Nishi-Ōyama Station

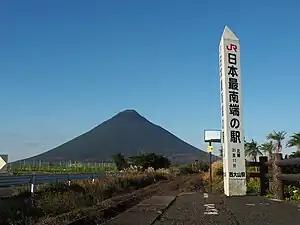
Marker of Nishi-Ōyama Station being the southernmost station of JR Group, with Kaimon-dake in the background, December 2017

is a passenger railway station located in the city of Ibusuki, Kagoshima Prefecture, Japan. It is operated by JR Kyushu. A monument at the station proclaims it to be the southernmost train station of Japan Railways.